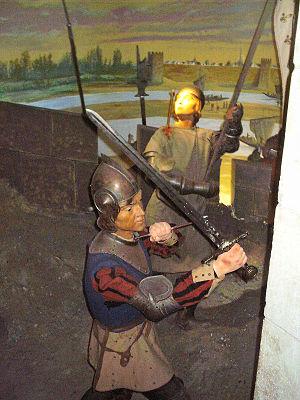
Scène de la prise d'Orléans du Musée Jeanne d'Arc de Rouen. Avec l'aimable autorisation du Musée Jeanne d'Arc de Rouen. -
Le musée Jeanne-d'Arc, fermé en 2012, était un musée de cire privé retraçant la vie de Jeanne d'Arc, créé rue de Crosne à Rouen en 1953, à l'initiative de Roger Parment.